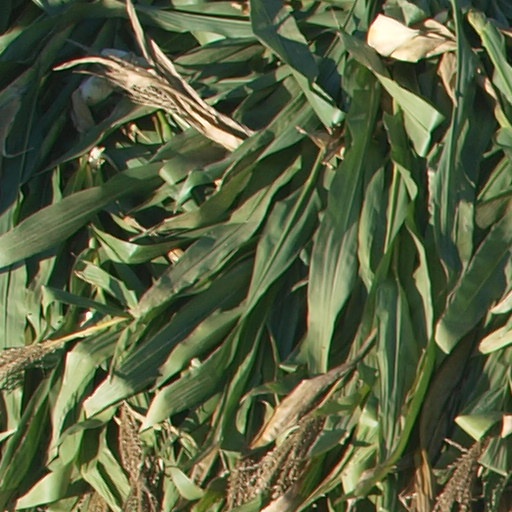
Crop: maize; corn